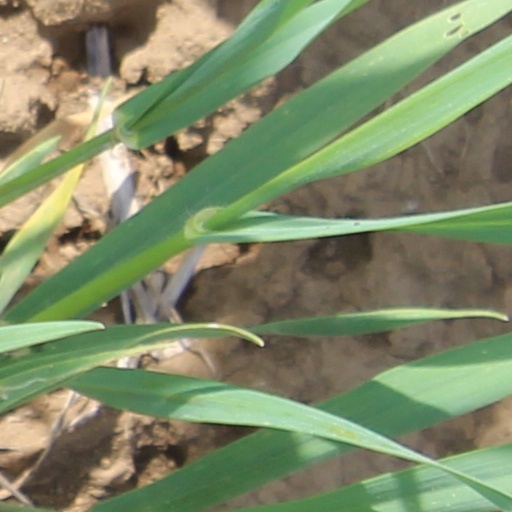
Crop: wheat